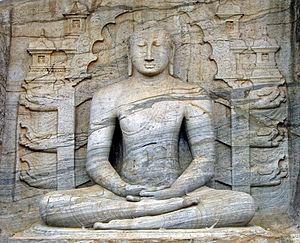
Bouddha assis du Gal Viharaya, Polonnaruwa, Sri Lanka
Polonnâruvâ, est une ville du district de Polonnaruwa dans la Province du Centre-Nord du Sri Lanka.
Le Silence du Bouddha. Une introduction à l'athéisme religieux est une œuvre majeure du philosophe et théologien espagnol, ou hispano-indien, Raimon Panikkar. Il a été publié initialement en 1970 sous le titre El silencio del Dios. Un mensaje del Buddha al mundo actual. Contribución al estudio del ateísmo religioso, avant de reparaître dans une édition complètement revue en 1996. Il a été traduit en français par Jacqueline Rastoin, en 2006, dans une version encore enrichie. L'ouvrage jette des ponts entre christianisme, bouddhisme et athéisme.